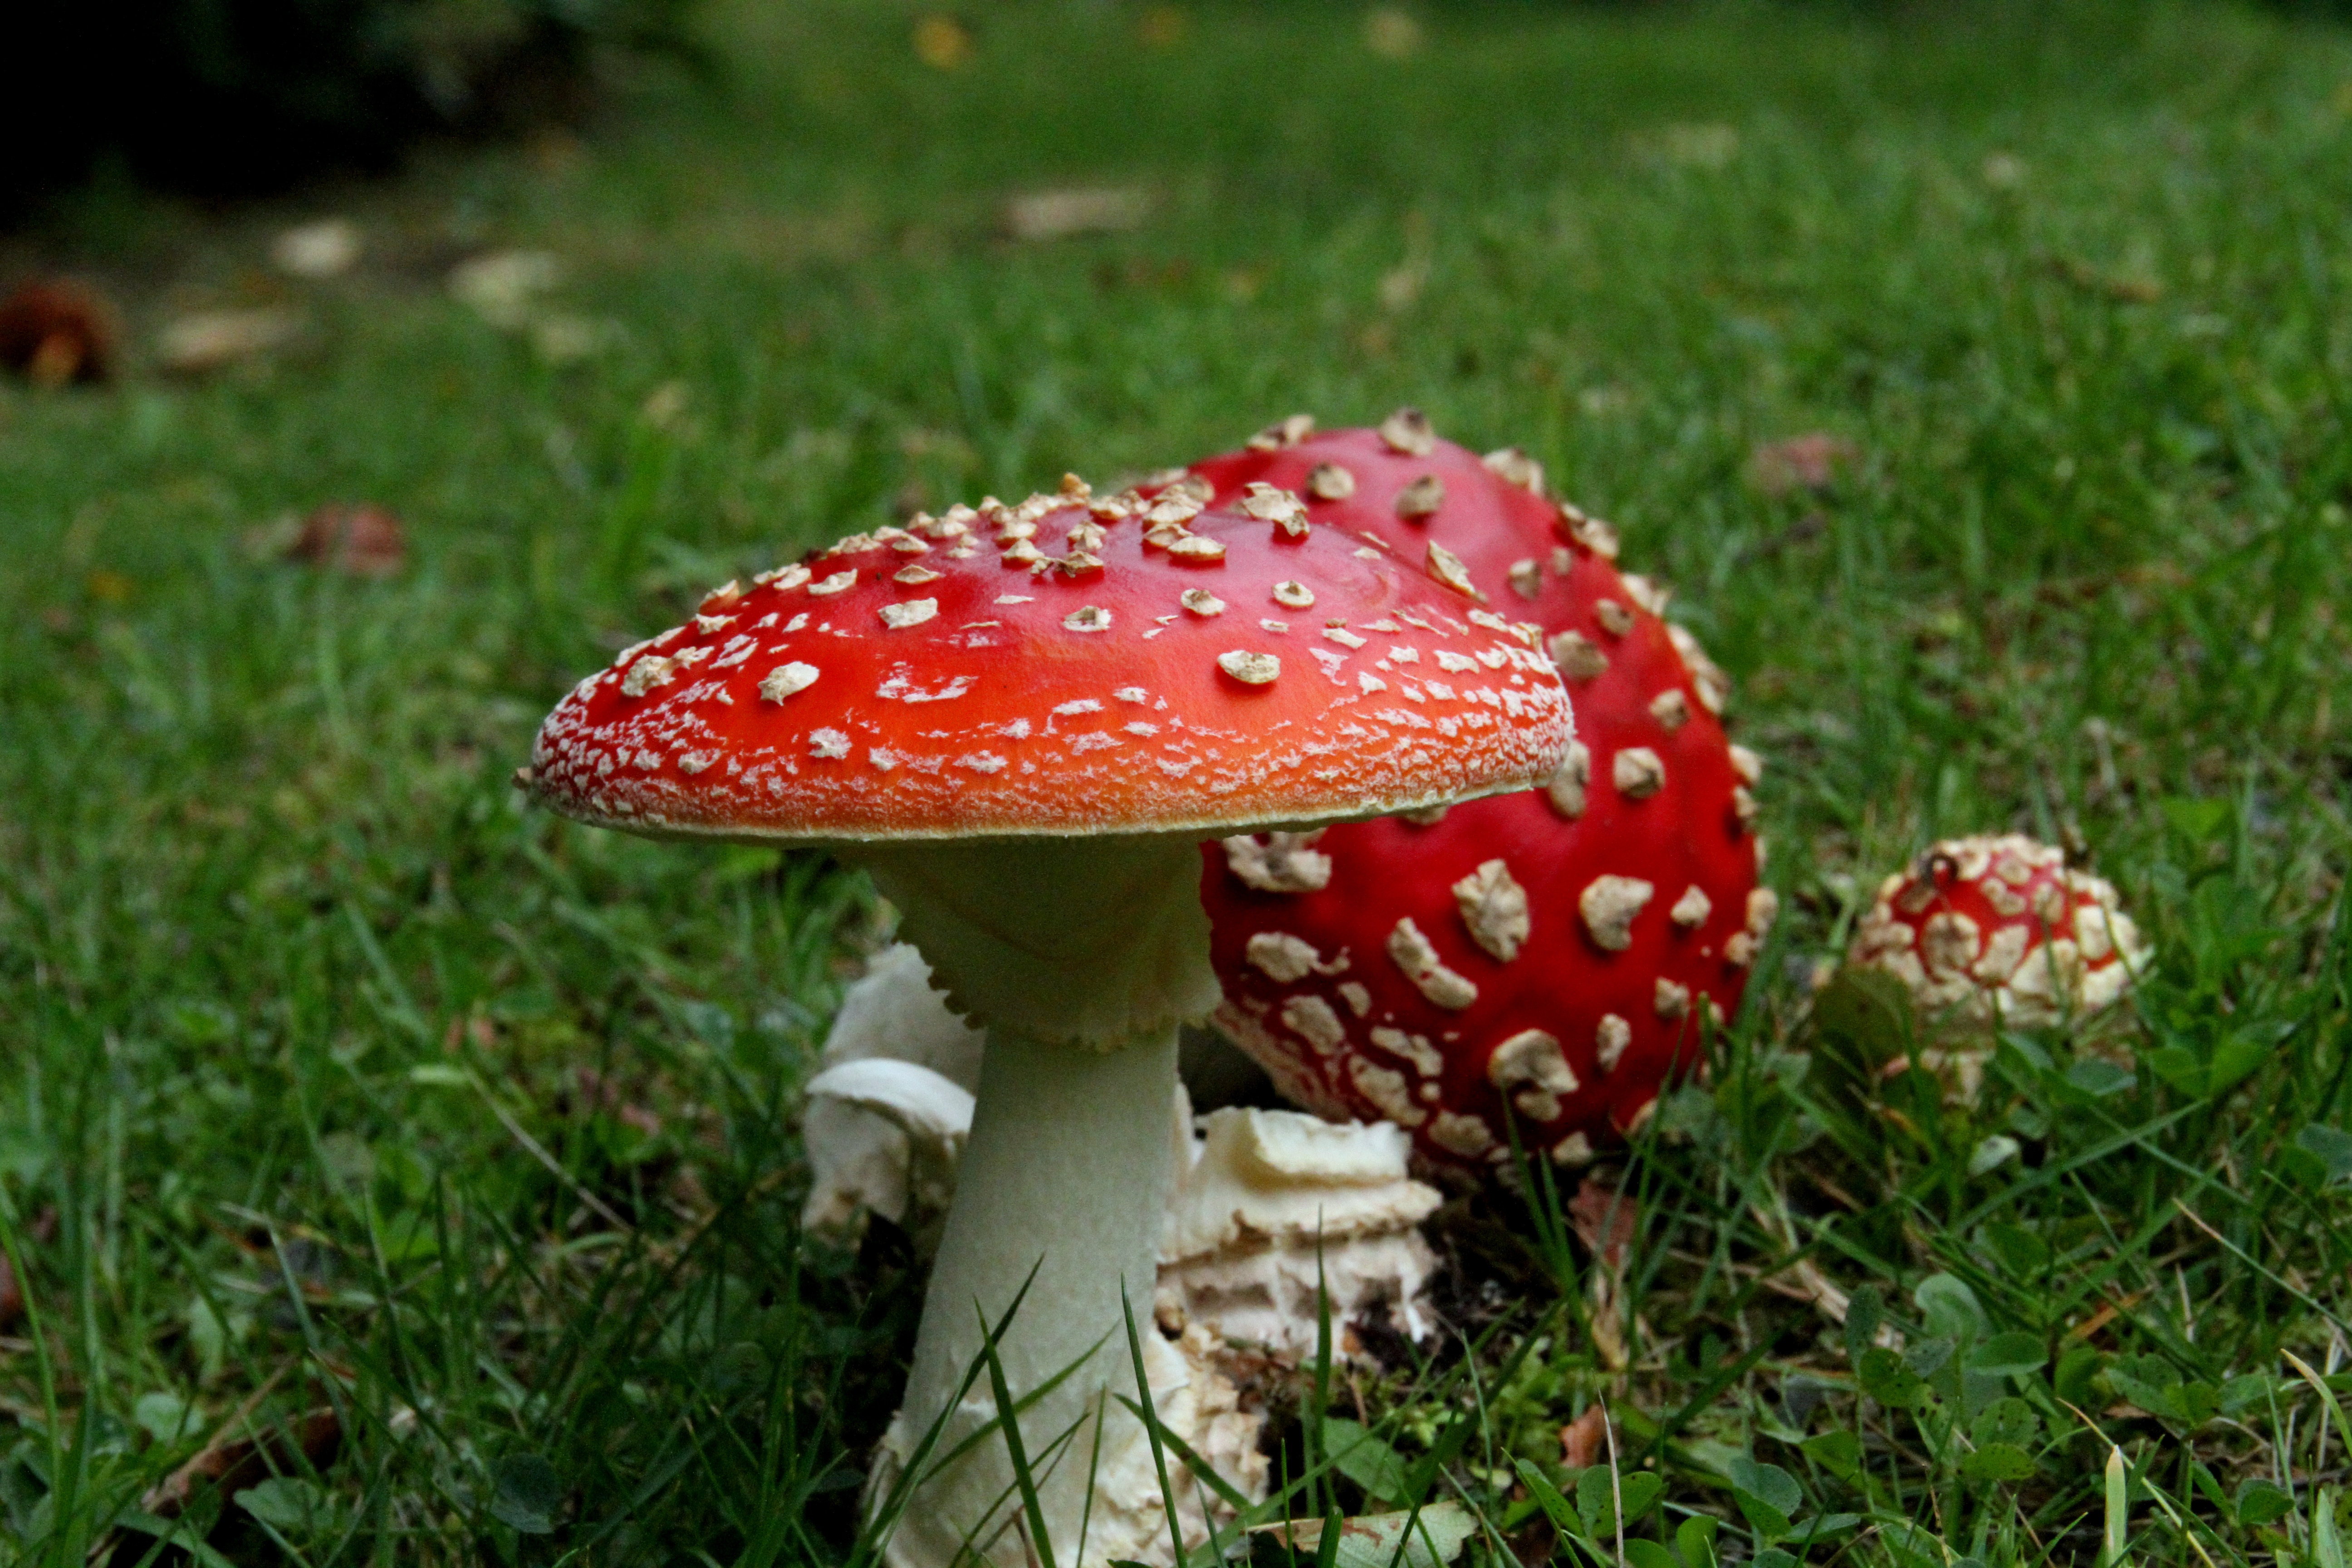
forest, grass, leaf, flower, wild, botany, mushroom, flora, fungus, fungi, mushrooms, agaric, bolete, macro photography, edible mushroom, medicinal mushroom, penny bun